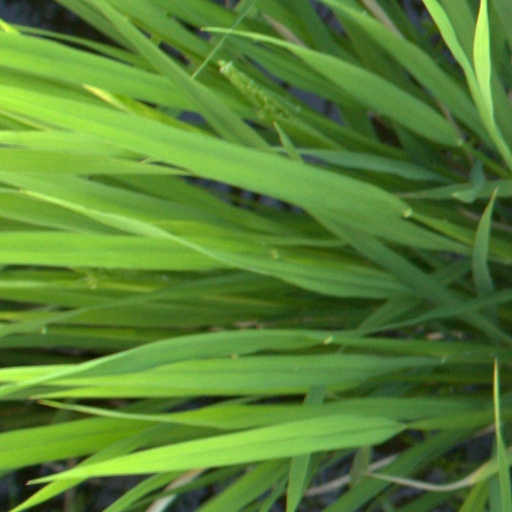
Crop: rice